COVID-19 pandemic in Vietnam

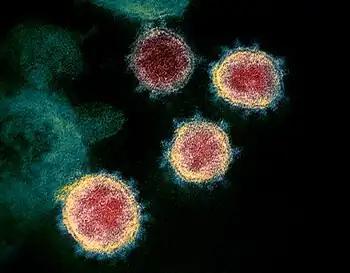
COVID-19 viruses under a microscope, isolated from a patient in the U.S.

On 31 July 2020, the Da Nang Party Committee announced that it would use Tien Son Sport Center in Hải Châu district as a temporary field hospital to help the city's hospitals cope with the rising number of COVID-19 patients. The sports center covers an area of , and has a 2,000-bed capacity. The committee also agreed to use the Da Nang Military Command sports ground to store necessities and medical equipment to control the epidemic. Committee chair Huynh Duc Tho said that the COVID-19 epidemic was very serious in the area, with drastic action and strong measures required to control the outbreak. The Committee tasked the city with quickly buying necessary medical equipment, including ECMO machines, ventilators, protective suits and medical masks.